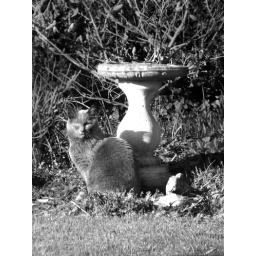
Tinker (the cat), and Amaryllis (the stone rabbit) by the bird bath